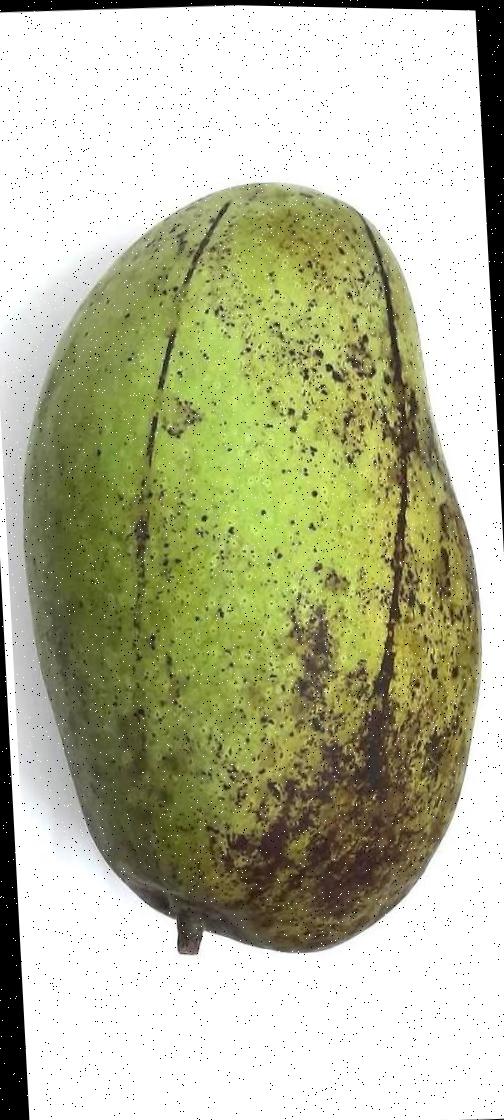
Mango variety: Fazli Shurmai